Colby Fainga'a

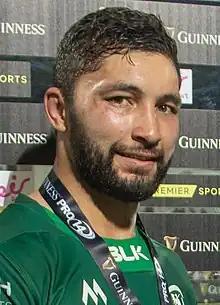
Fainga'a in 2019

Colby Fainga'a (born 31 March 1991) is an Australian professional rugby union player who plays for Lyon in the Top 14.